Longos, Achaea

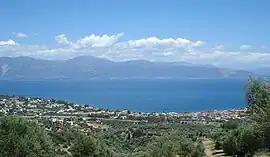
Panoramic view of Selianitika and Longos

Longos is a village in the municipality of Aigialeia in the northeastern part of Achaea in the Peloponnese, Greece. The villages Longos and Selianitika (adjacent to the southeast) share a beautiful beach on the Gulf of Corinth which is approximately 1.5 km long. Both villages are among the most popular summer destinations of Achaea. Longos is 2 km east of Kamares, 4 km northwest of Rododafni and 7 km northwest of Aigio. The Greek National Road 8A (Athens - Corinth - Patras) runs southwest of the village.